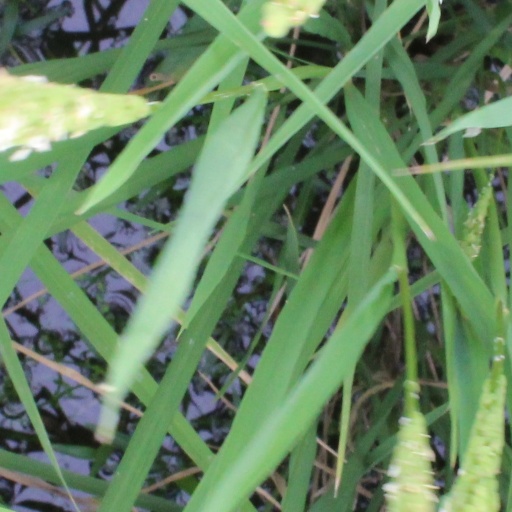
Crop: rice